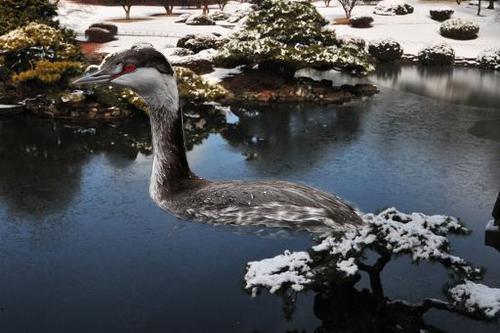
Bird species: Horned_Grebe
Bird type: waterbird
Background: water